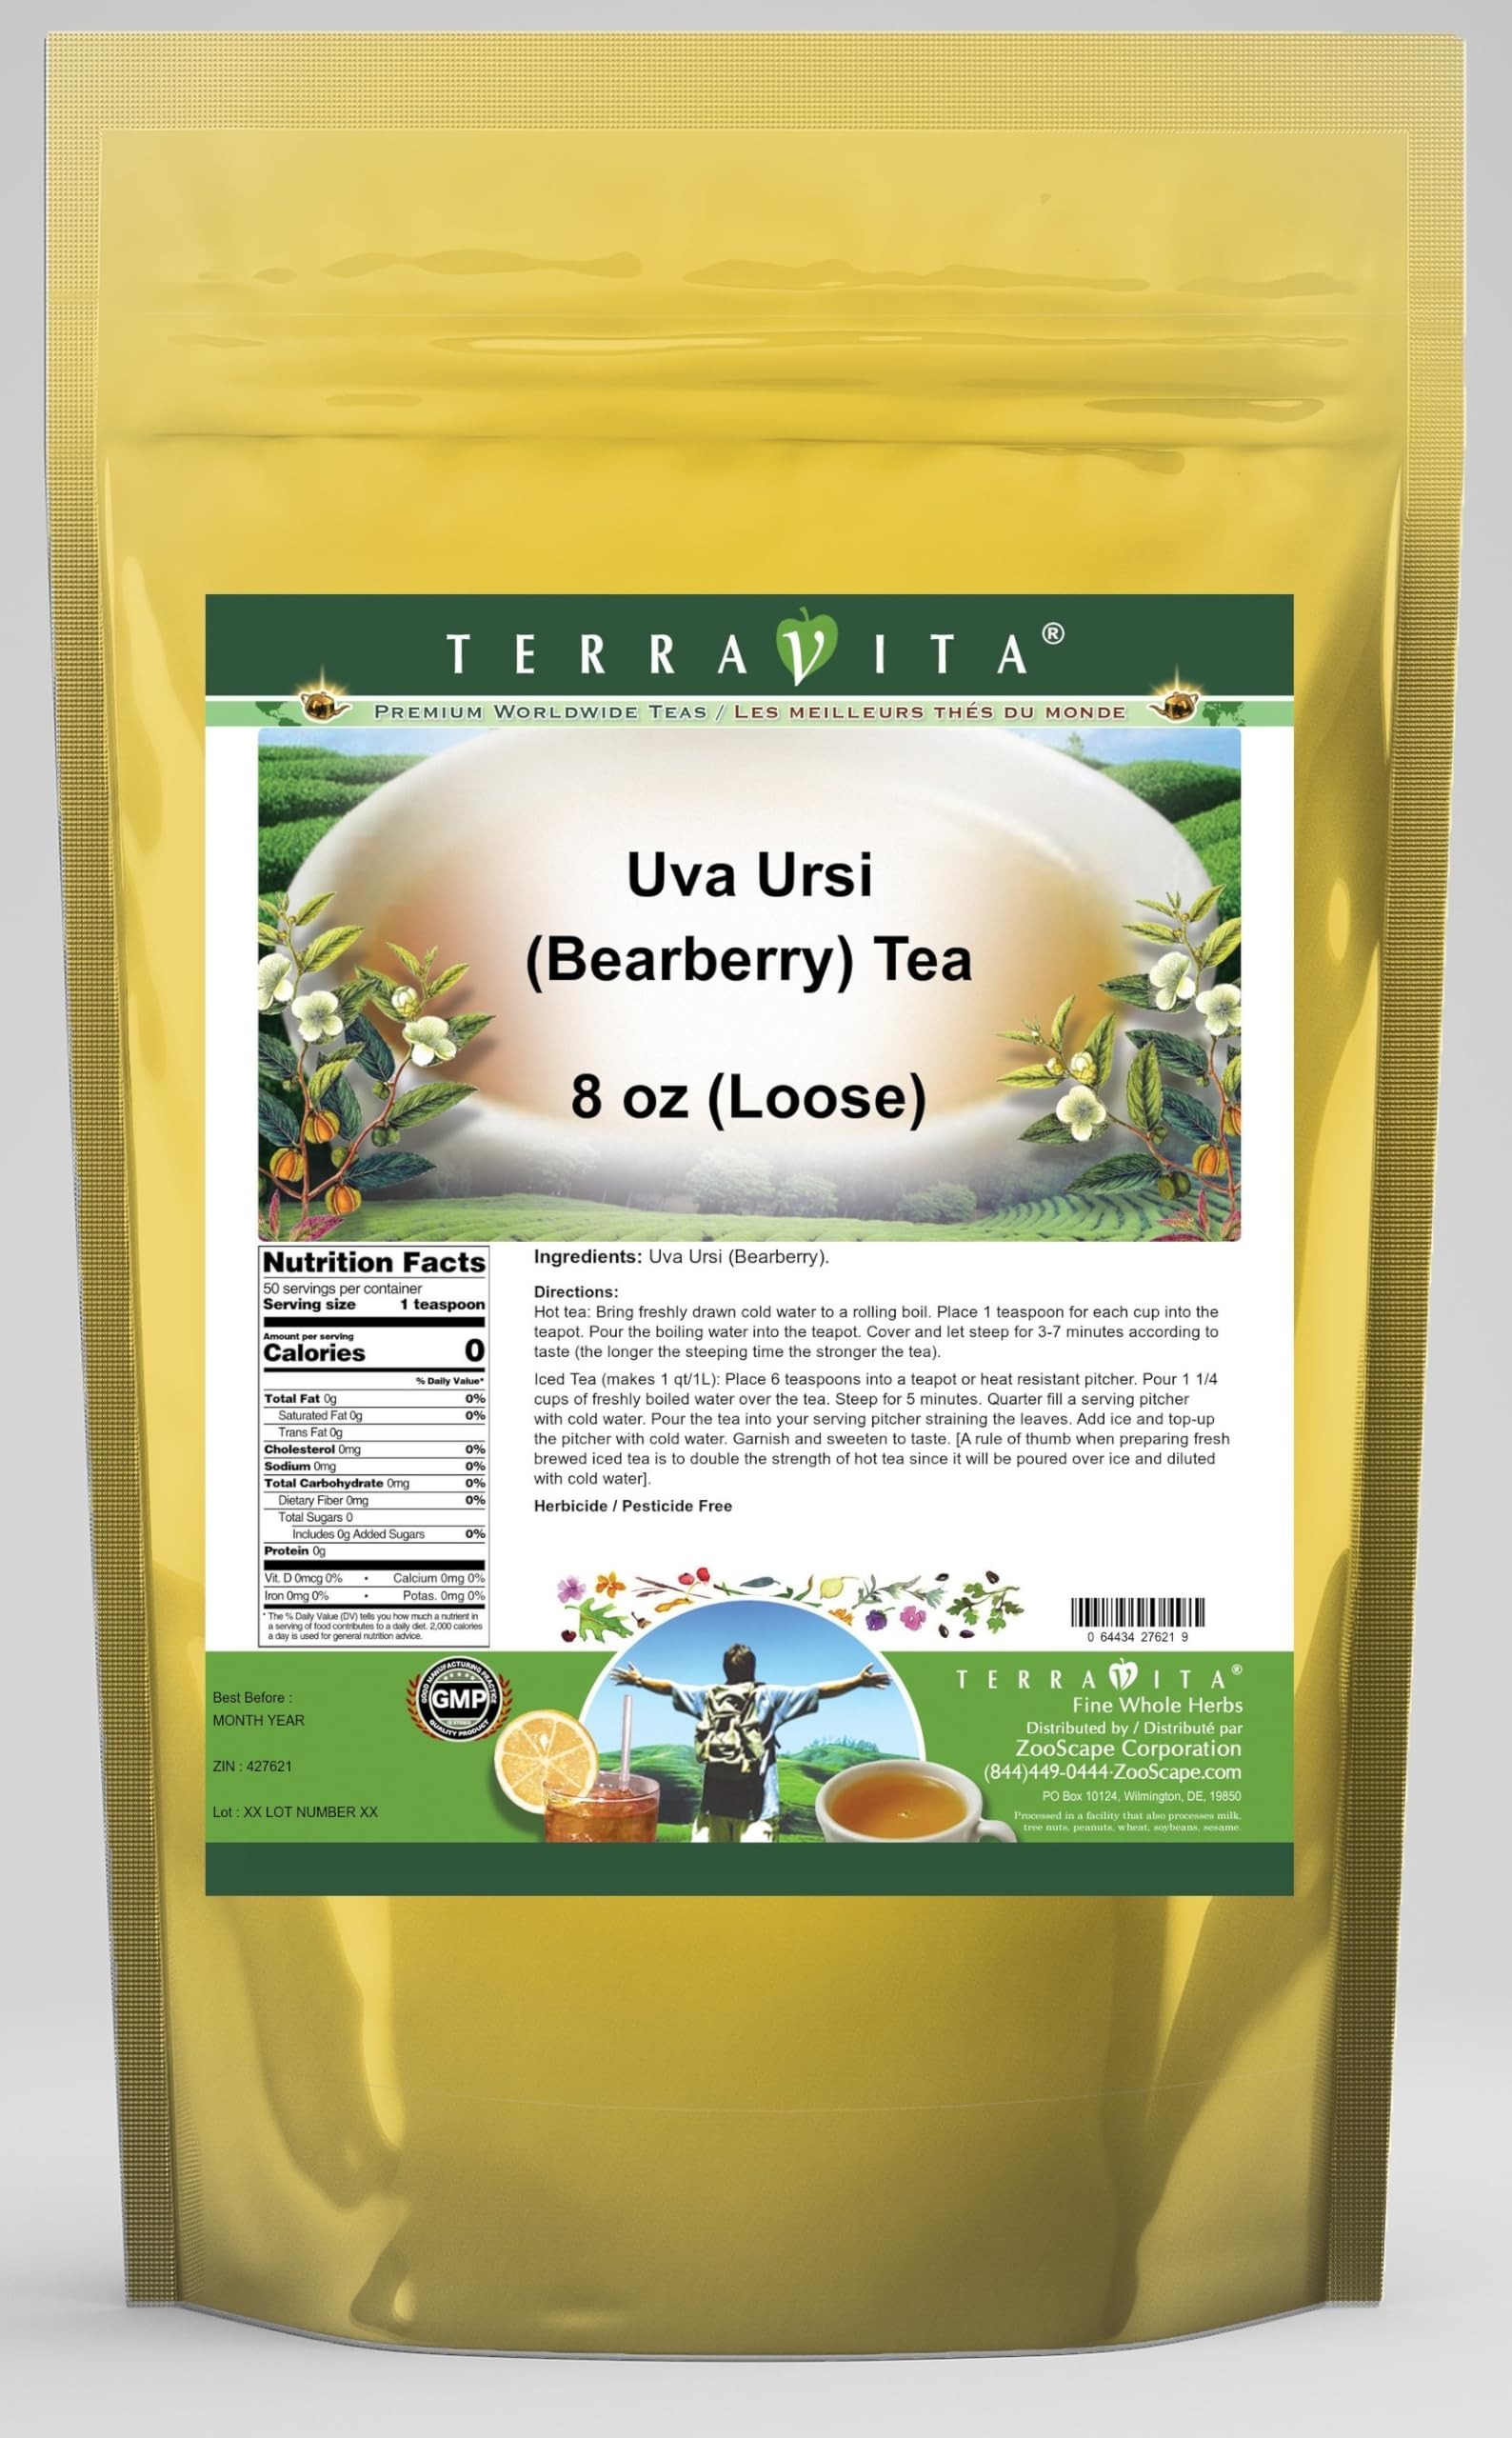
Item Name: Uva Ursi (Bearberry) Tea (Loose) (8 oz, ZIN: 427621) - 3 Pack
Bullet Point 1: Uva Ursi (Bearberry) Tea (Loose) (8 oz, ZIN: 427621)
Bullet Point 2: No fillers.
Bullet Point 3: Manufacturer: TerraVita
Bullet Point 4: Size: 8 oz
Bullet Point 5: Loose Leaf Herbal Tea - Packed in a convenient upright pouch!
Product Description: Uva Ursi (Bearberry) Tea (Loose) (8 oz, ZIN: 427621)<BR><BR>Packaged in the United States in a GMP certified facility (Good Manufacturing Practice).<BR><BR>No fillers.<BR><BR>Manufacturer: TerraVita<BR><BR>Size: 8 oz<BR><BR>Loose Leaf Herbal Tea - Packed in a convenient upright pouch!<BR><BR>Ingredients: Uva Ursi (Bearberry)
Value: 24.0
Unit: Ounce

Price: 48.67